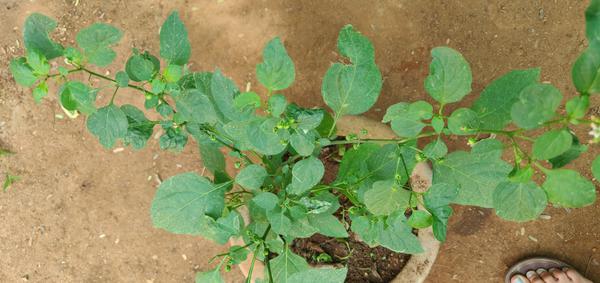
Plant: Ganike